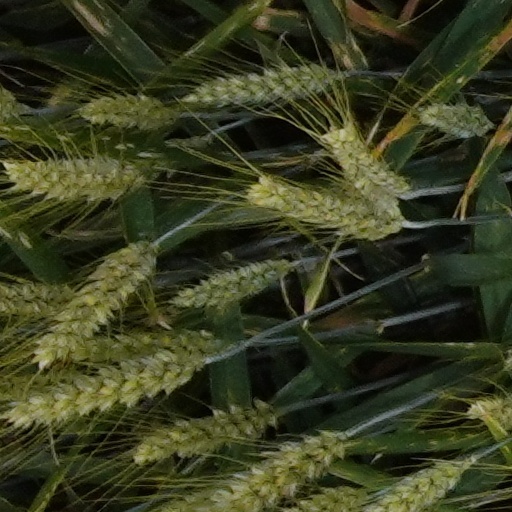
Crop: wheat